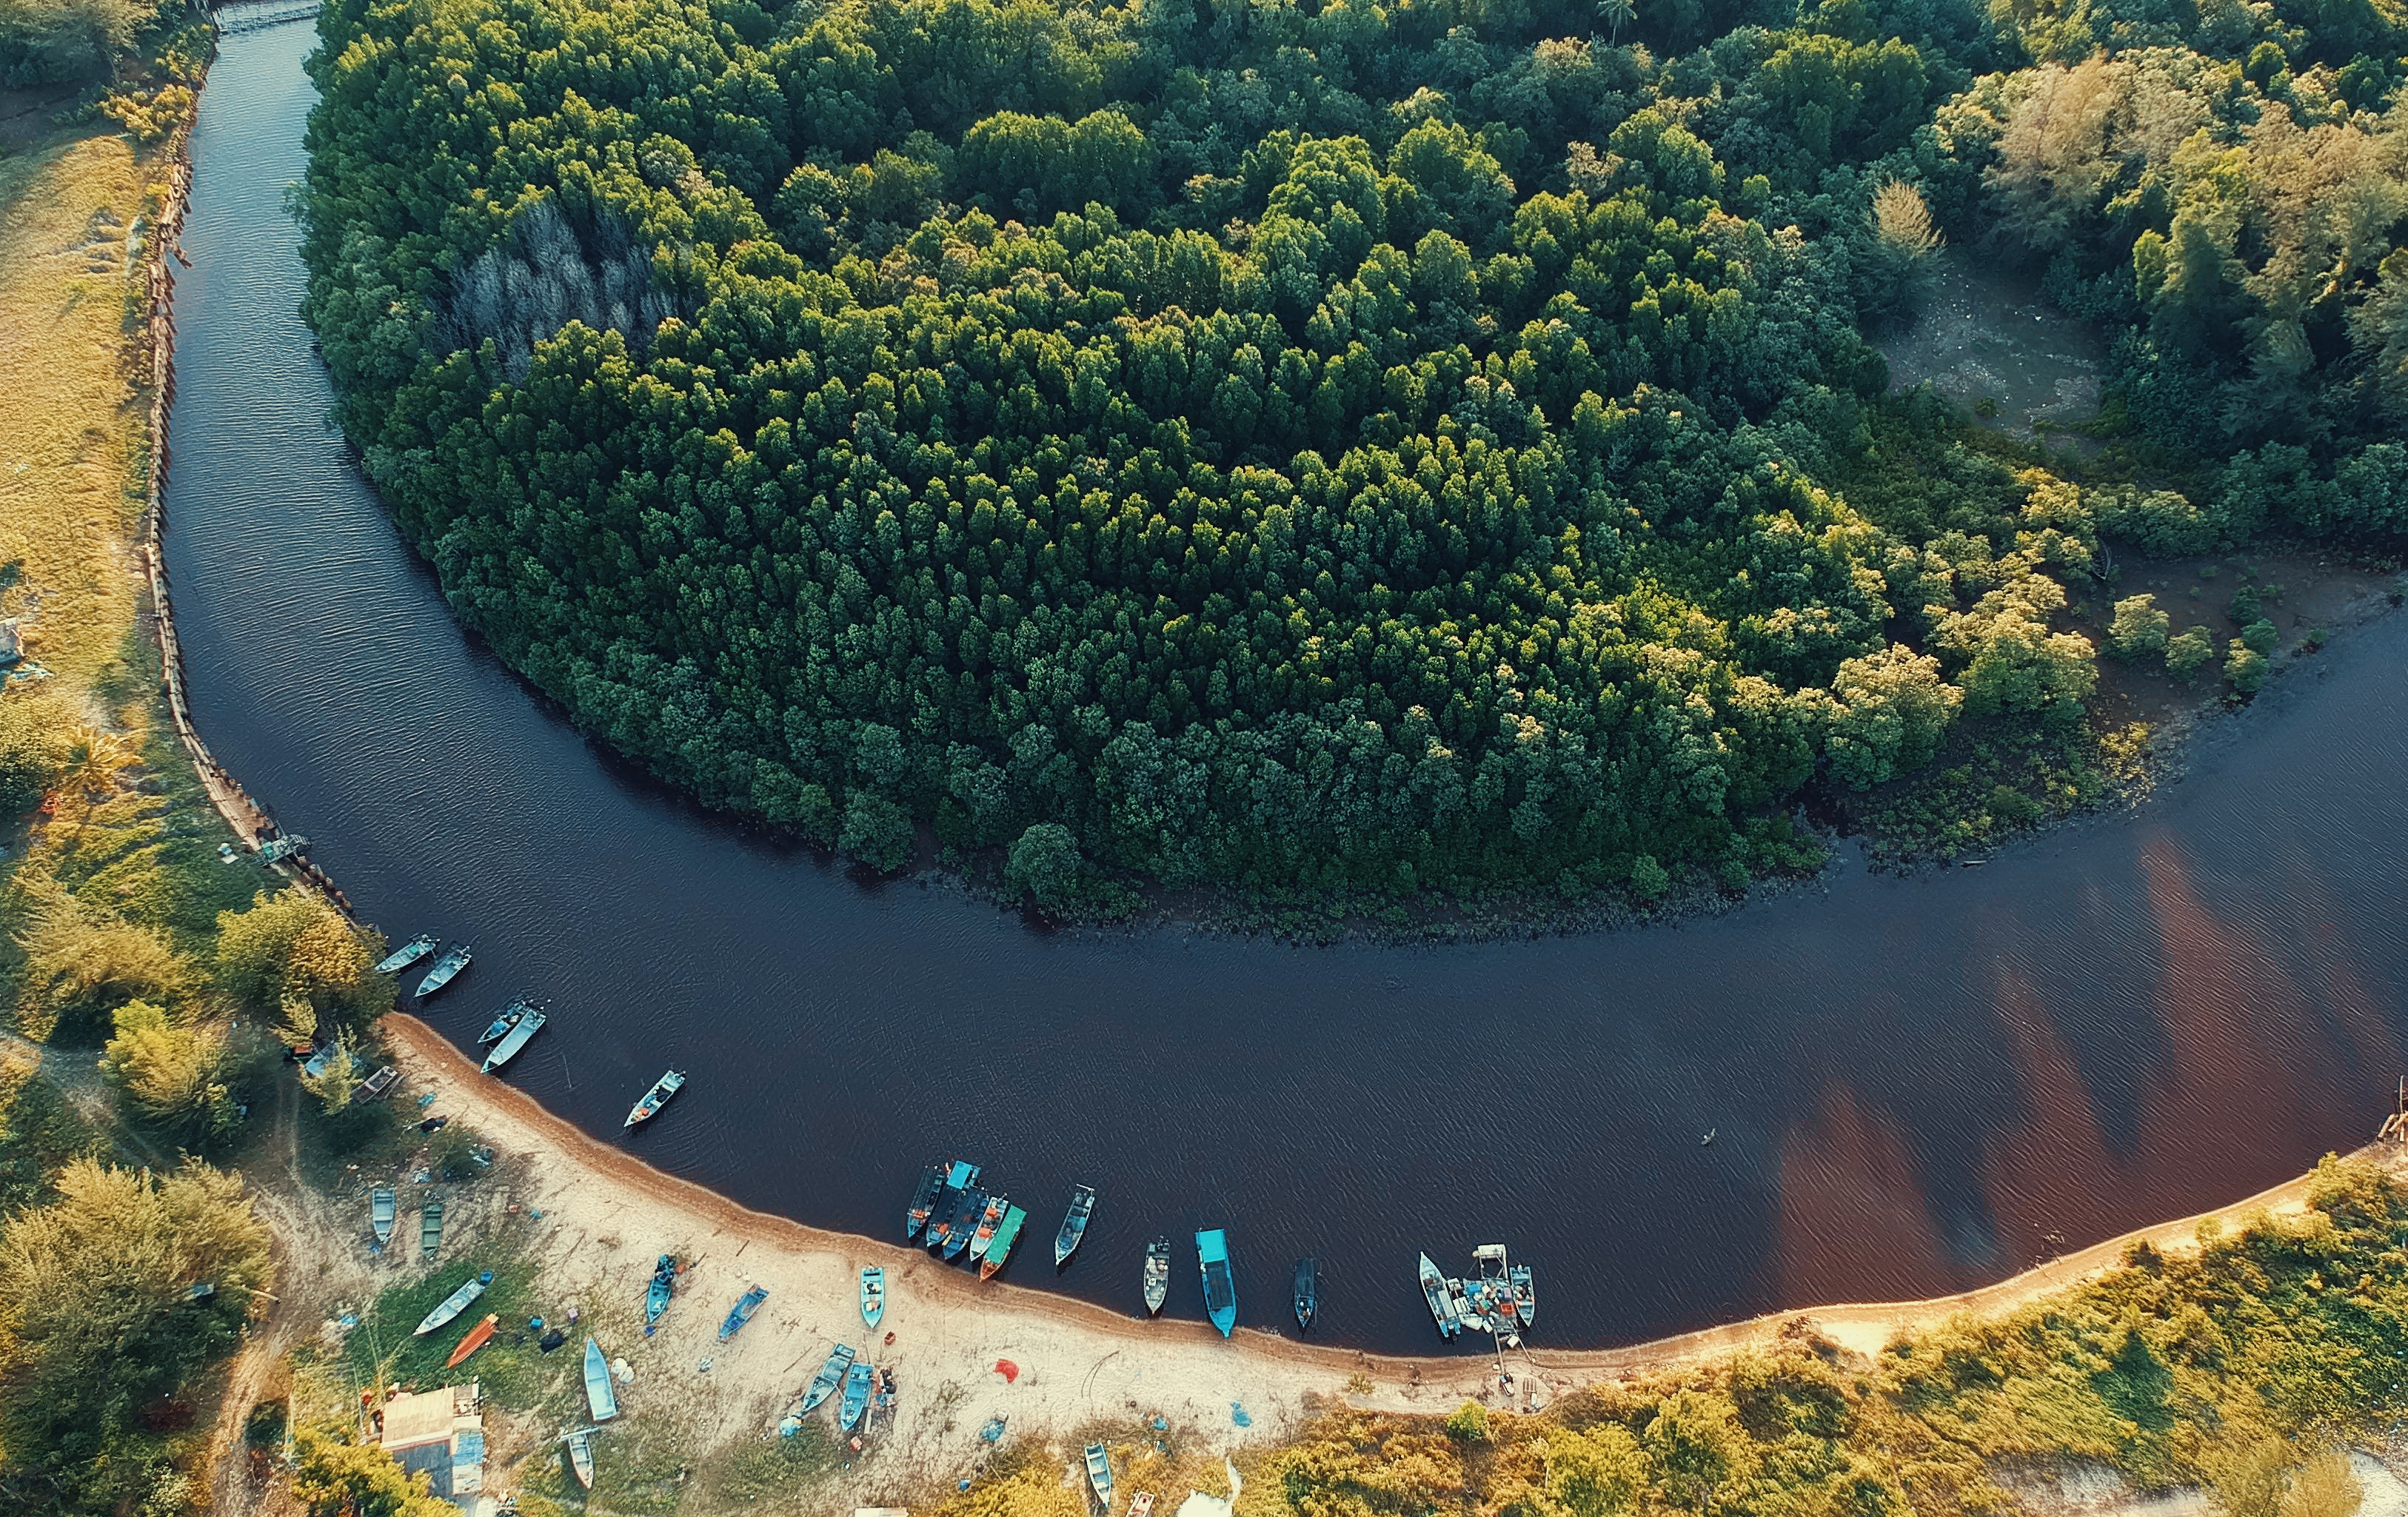
aerial photography, nature, natural landscape, water, water resources, vegetation, bird's eye view, biome, tree, wilderness, sky, photography, landscape, river, forest, lake, plant, national park, earth, watercourse, mountain, hill, reservoir, world, road, garden, city, tourism